Slave labor on United States military installations 1799–1863

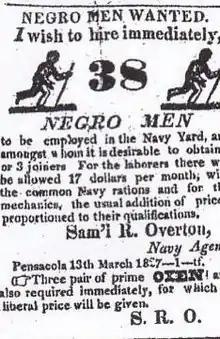
1827 Navy Agent Samuel R. Overton Pensacola Navy Yard ad for 38 Negro men

Enslaved labor on United States military installations was a common sight in the first half of the 19th century, for agencies and departments of the federal government were deeply involved in the use of enslaved blacks. In fact, the United States military was the largest federal employer of rented or leased slaves throughout the antebellum period. In 1816, a visitor to the Washington Navy Yard wrote that master blacksmith, Benjamin King, estimated daily expense for a slave as twenty-seven cents and noted how lucrative the business had become. According to King, Navy was paying eighty cents per day for black workers while white blacksmiths were paid $1.81 per diem. Further south on April 27, 1830 at Gosport (Norfolk) Navy Yard, civil engineer Loammni Baldwin, transmitted a detailed report showing the "great economy of employing slaves" on the new dry dock. Baldwin by comparing the average cost of free white, stone masons with enslaved black hammers, lauded the saving gained by having blacks perform the work at 72 cents per day in comparison to white stone mason's paid 2.00 per day. An English visitor and author, Lady Emmeline Stuart-Wortley, writing in the late 1840s, noted the prevalence of slave labor at the Washington Navy Yard: "We saw a sadder sight after that, a large number of slaves, who seemed to be forging their own chains, but they were making chains, anchors, &c., for the United States Navy."